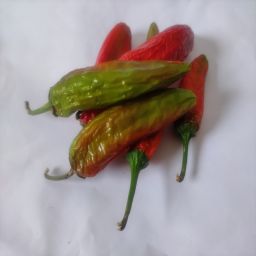
Crop: New Mexico Green Chile
Quality: Old